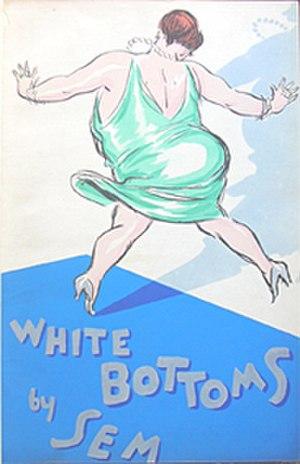
Marie Joseph Georges Goursat dit Sem, né le 22 novembre 1863 à Périgueux et mort le 24 novembre 1934 à Paris, est un illustrateur, affichiste, caricaturiste, chroniqueur mondain, et écrivain français.